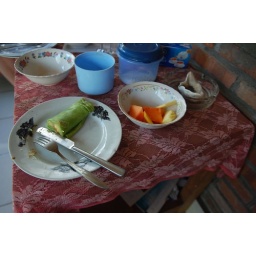
Breakfast at Ubud: Fruit bowl and a fried coconut banana wrapped in some green shit.